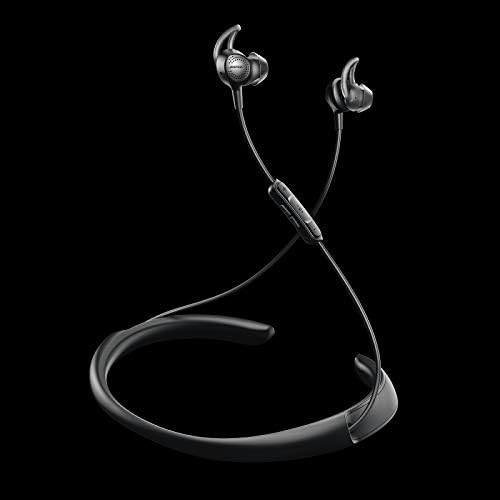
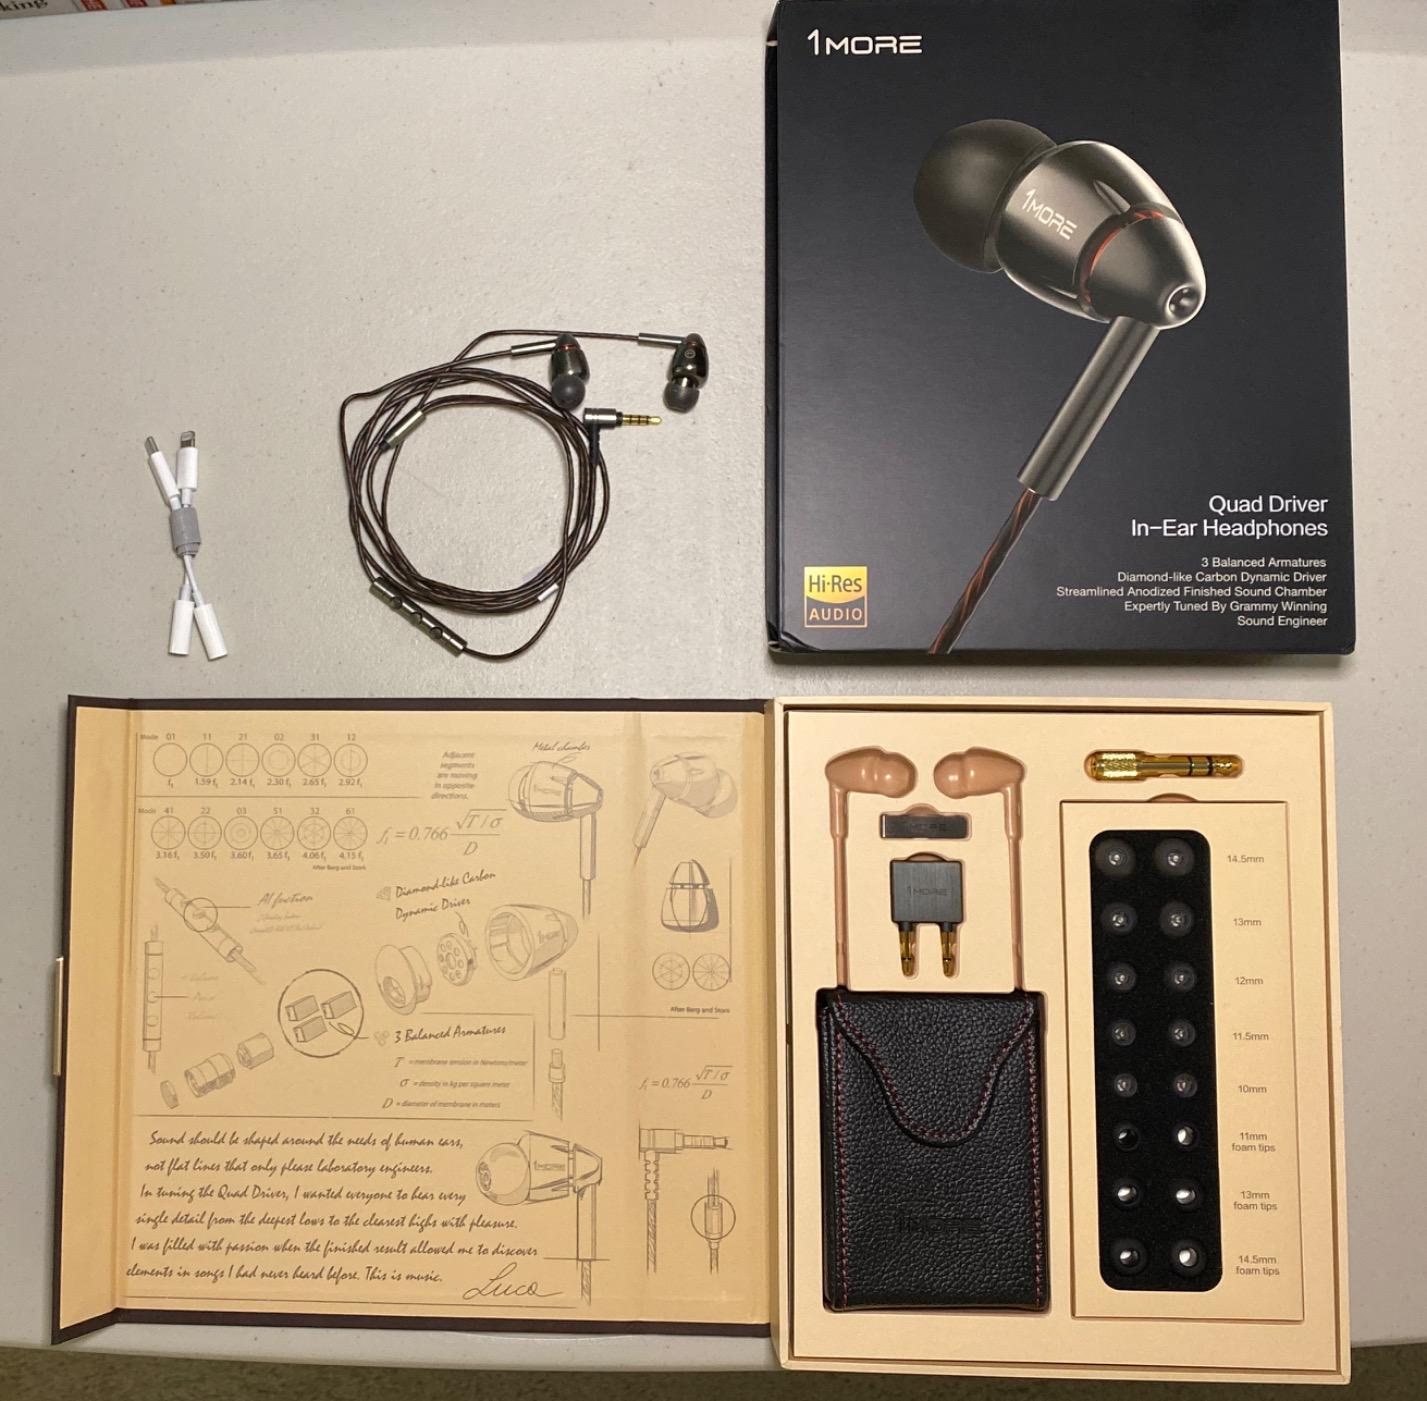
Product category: headphones
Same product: no